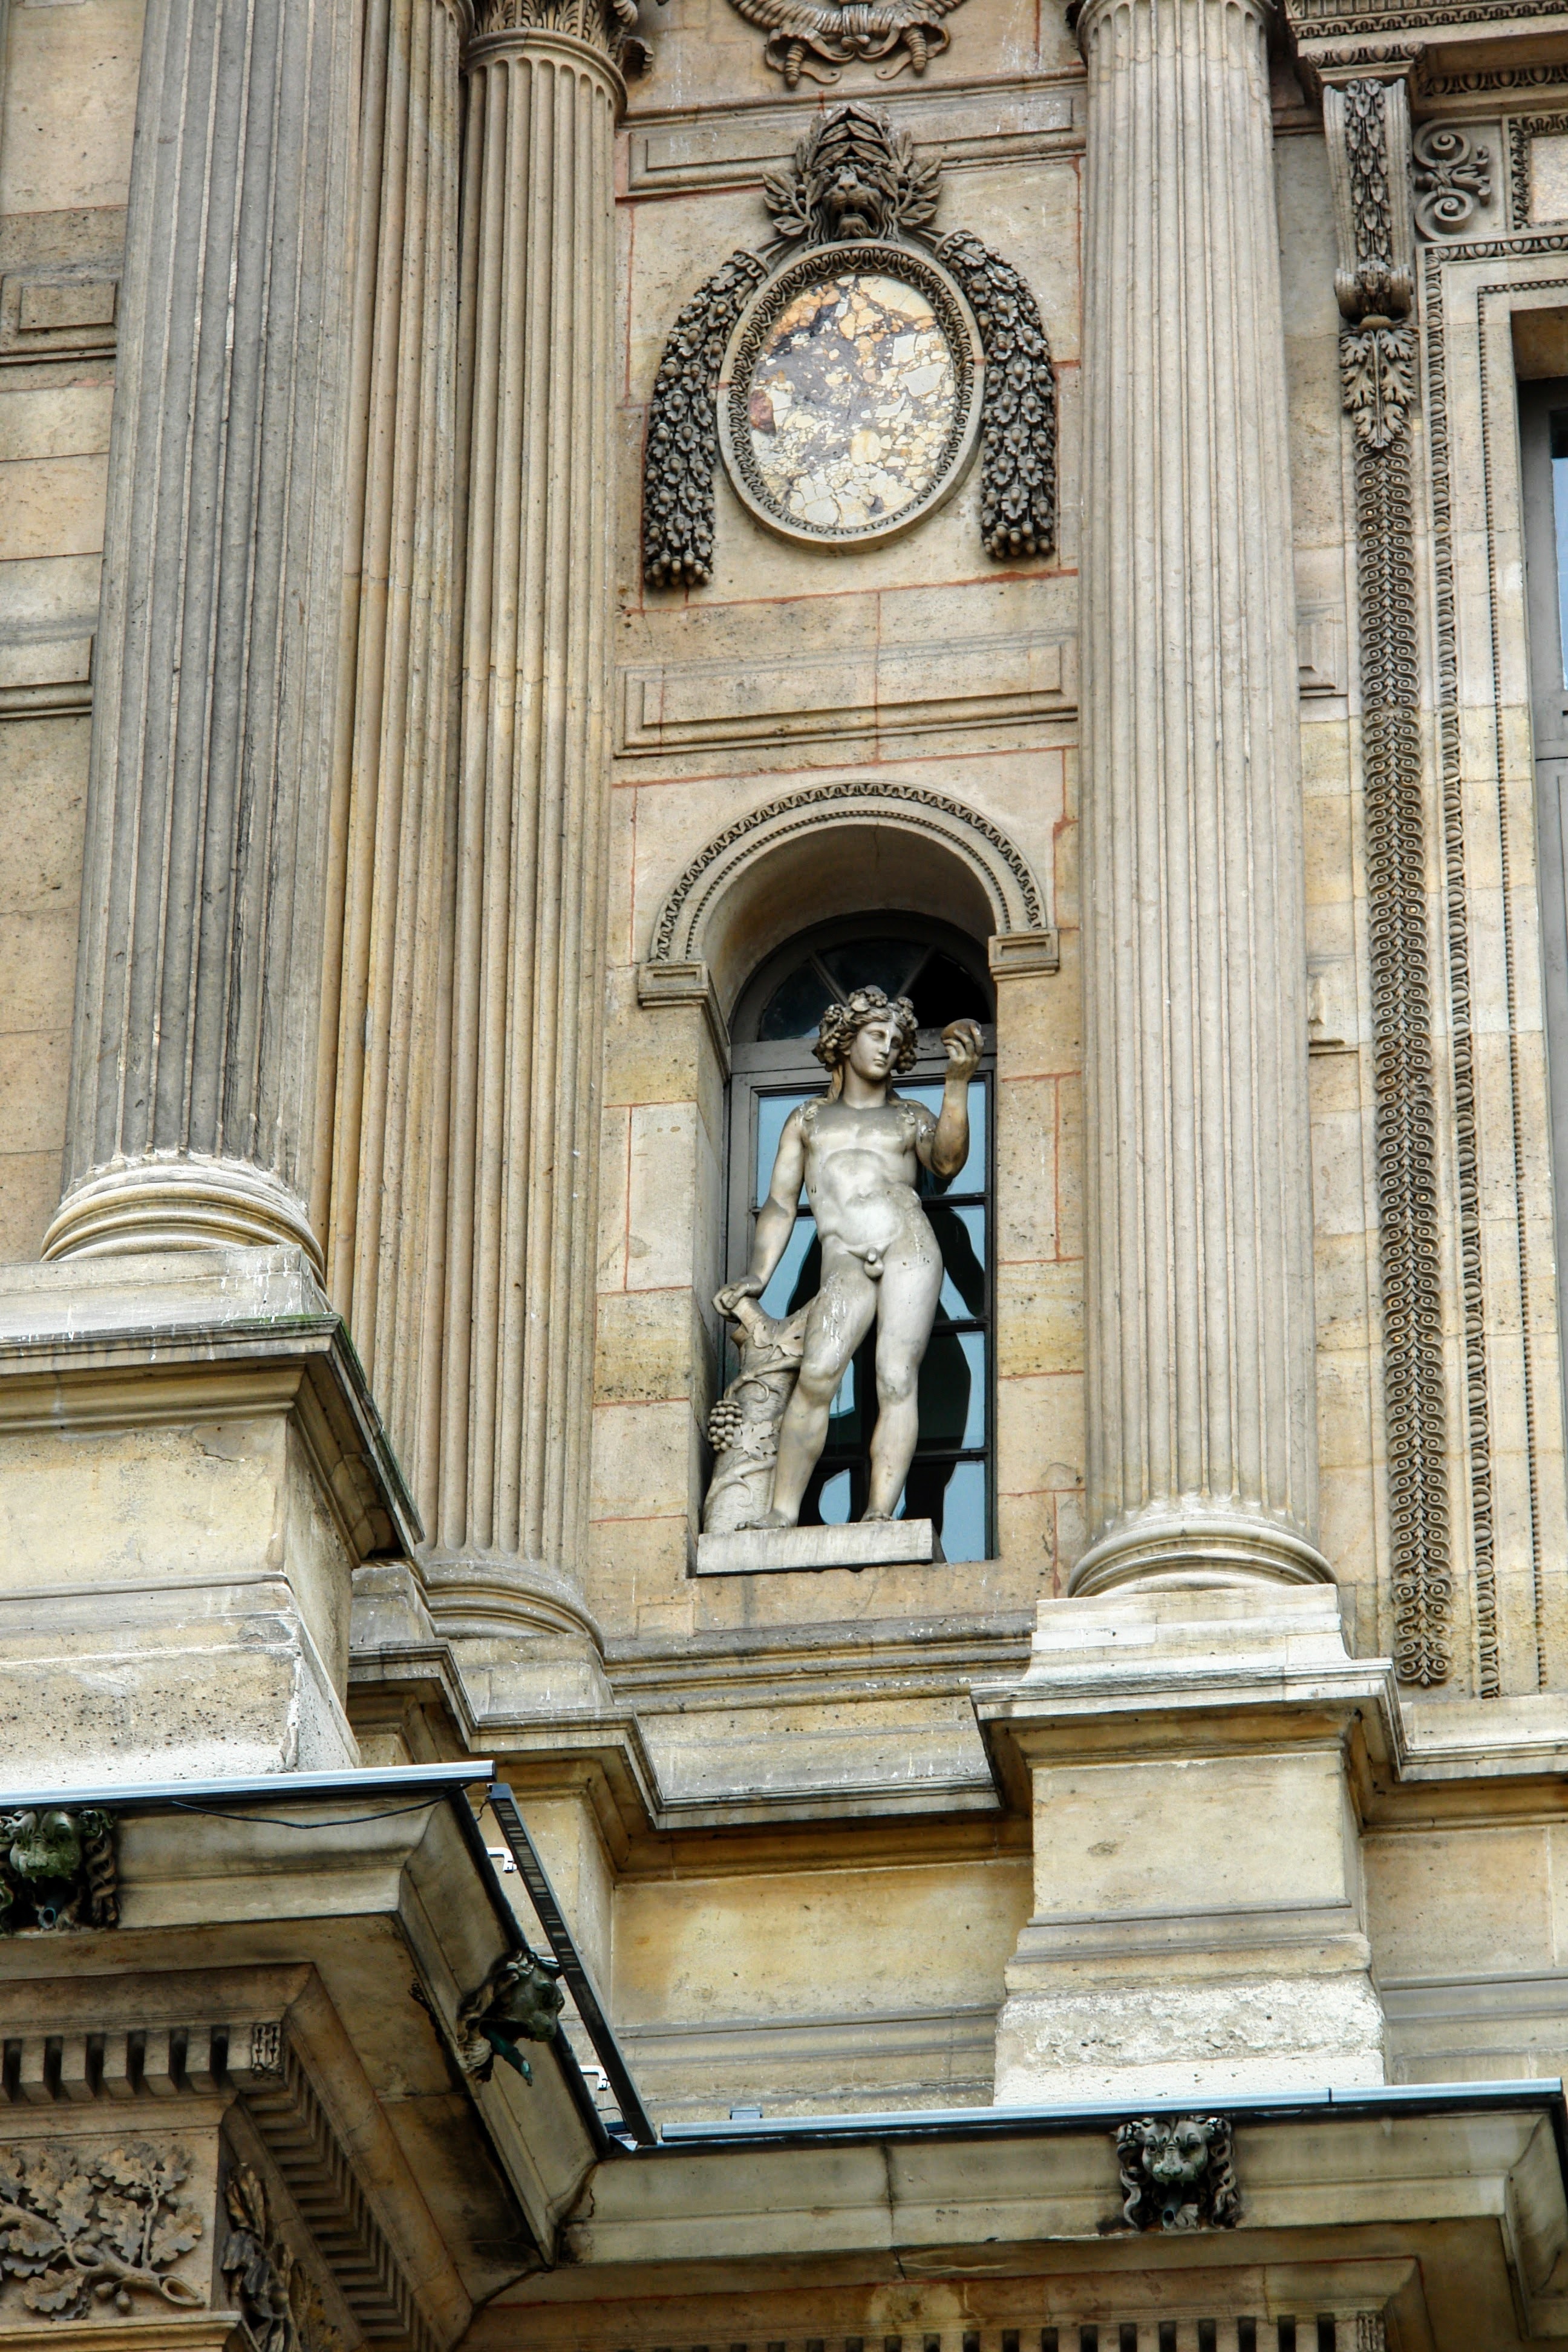
tree, architecture, building, city, paris, home, urban, monument, balcony, france, statue, column, louvre, facade, church, cathedral, place of worship, ornament, basilica, art nouveau, ancient history